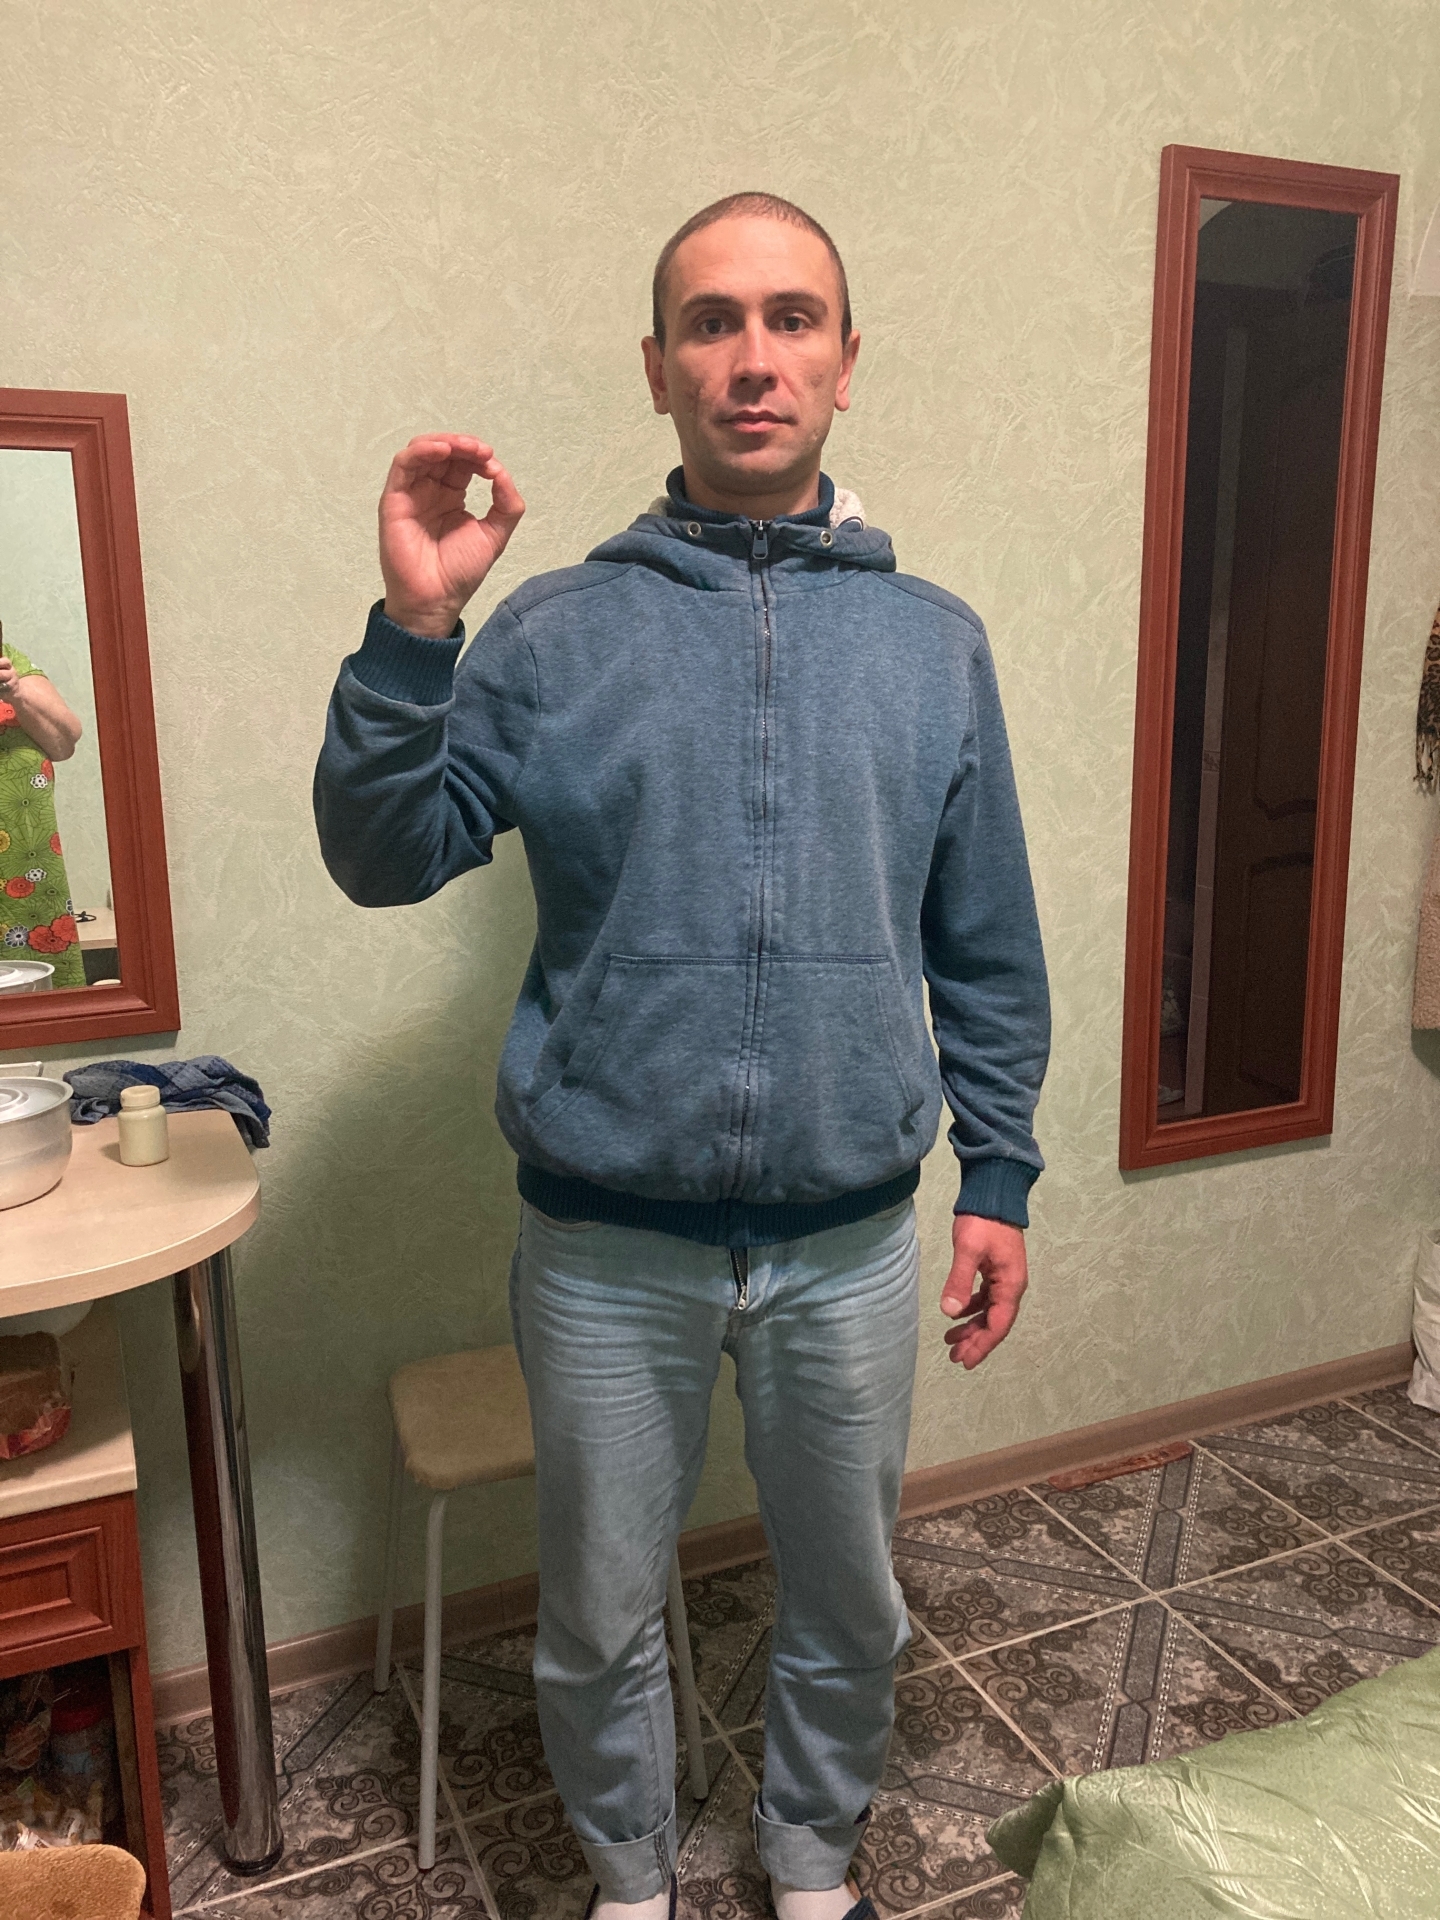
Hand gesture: grip